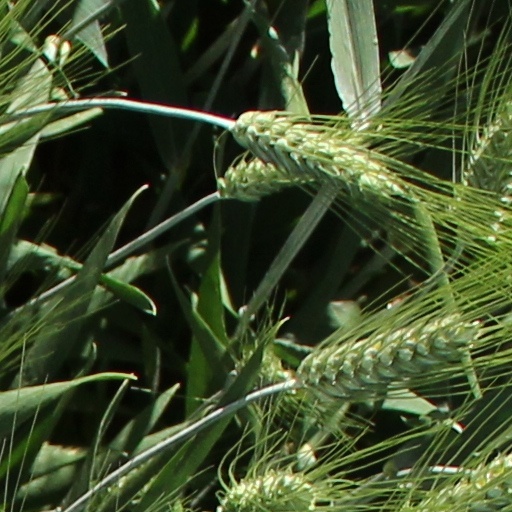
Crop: wheat